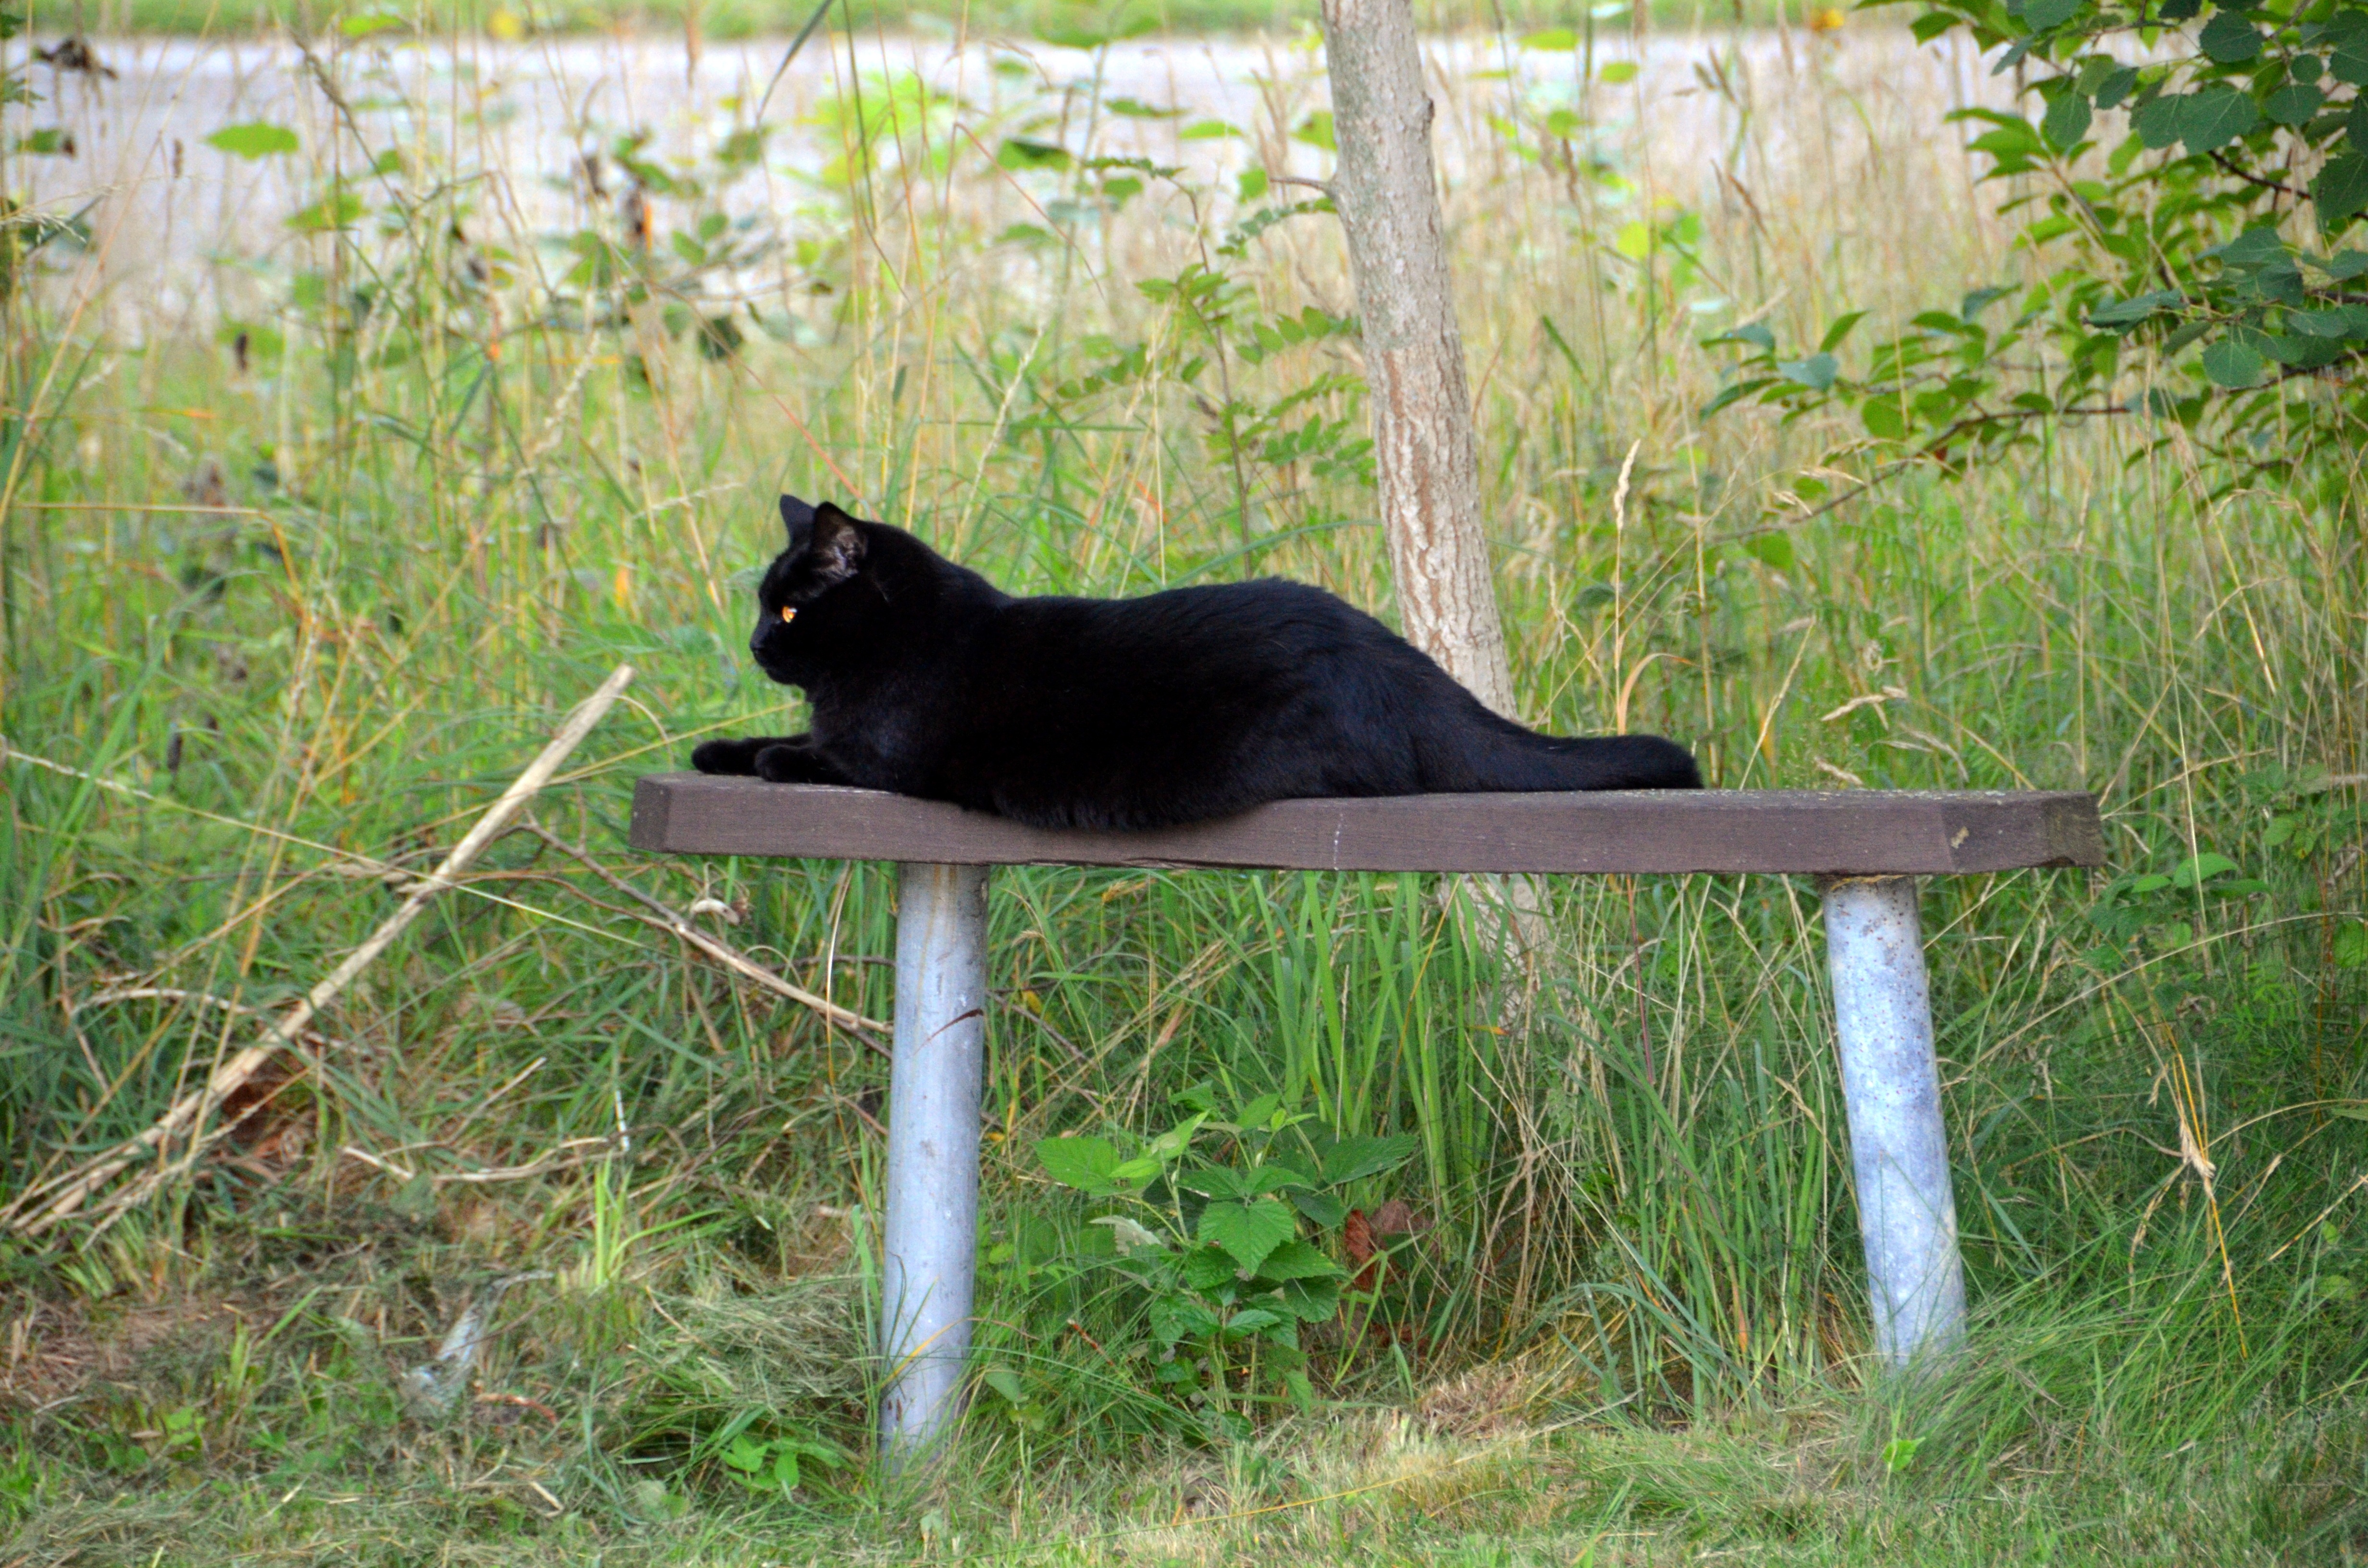
forest, bench, summer, wildlife, mammal, black cat, fauna, animals, vertebrate, perching bird, karups nyg rd